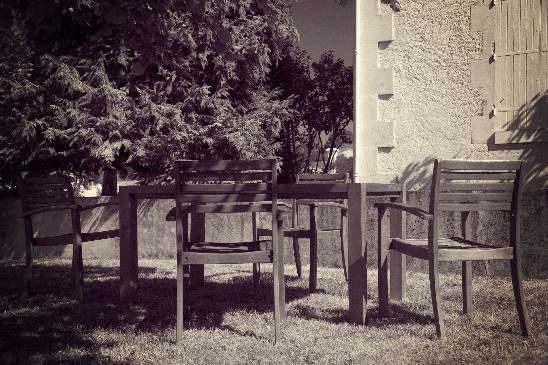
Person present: No